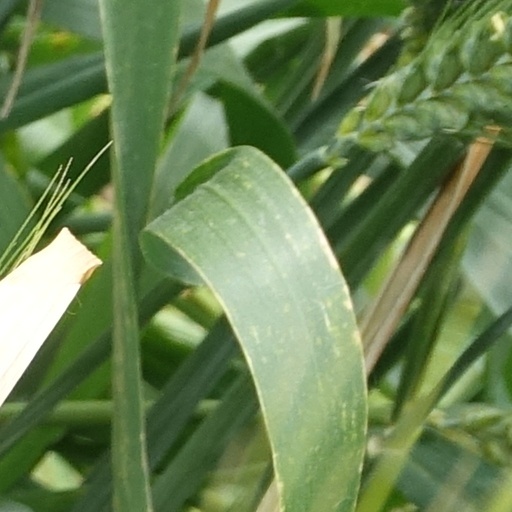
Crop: wheat